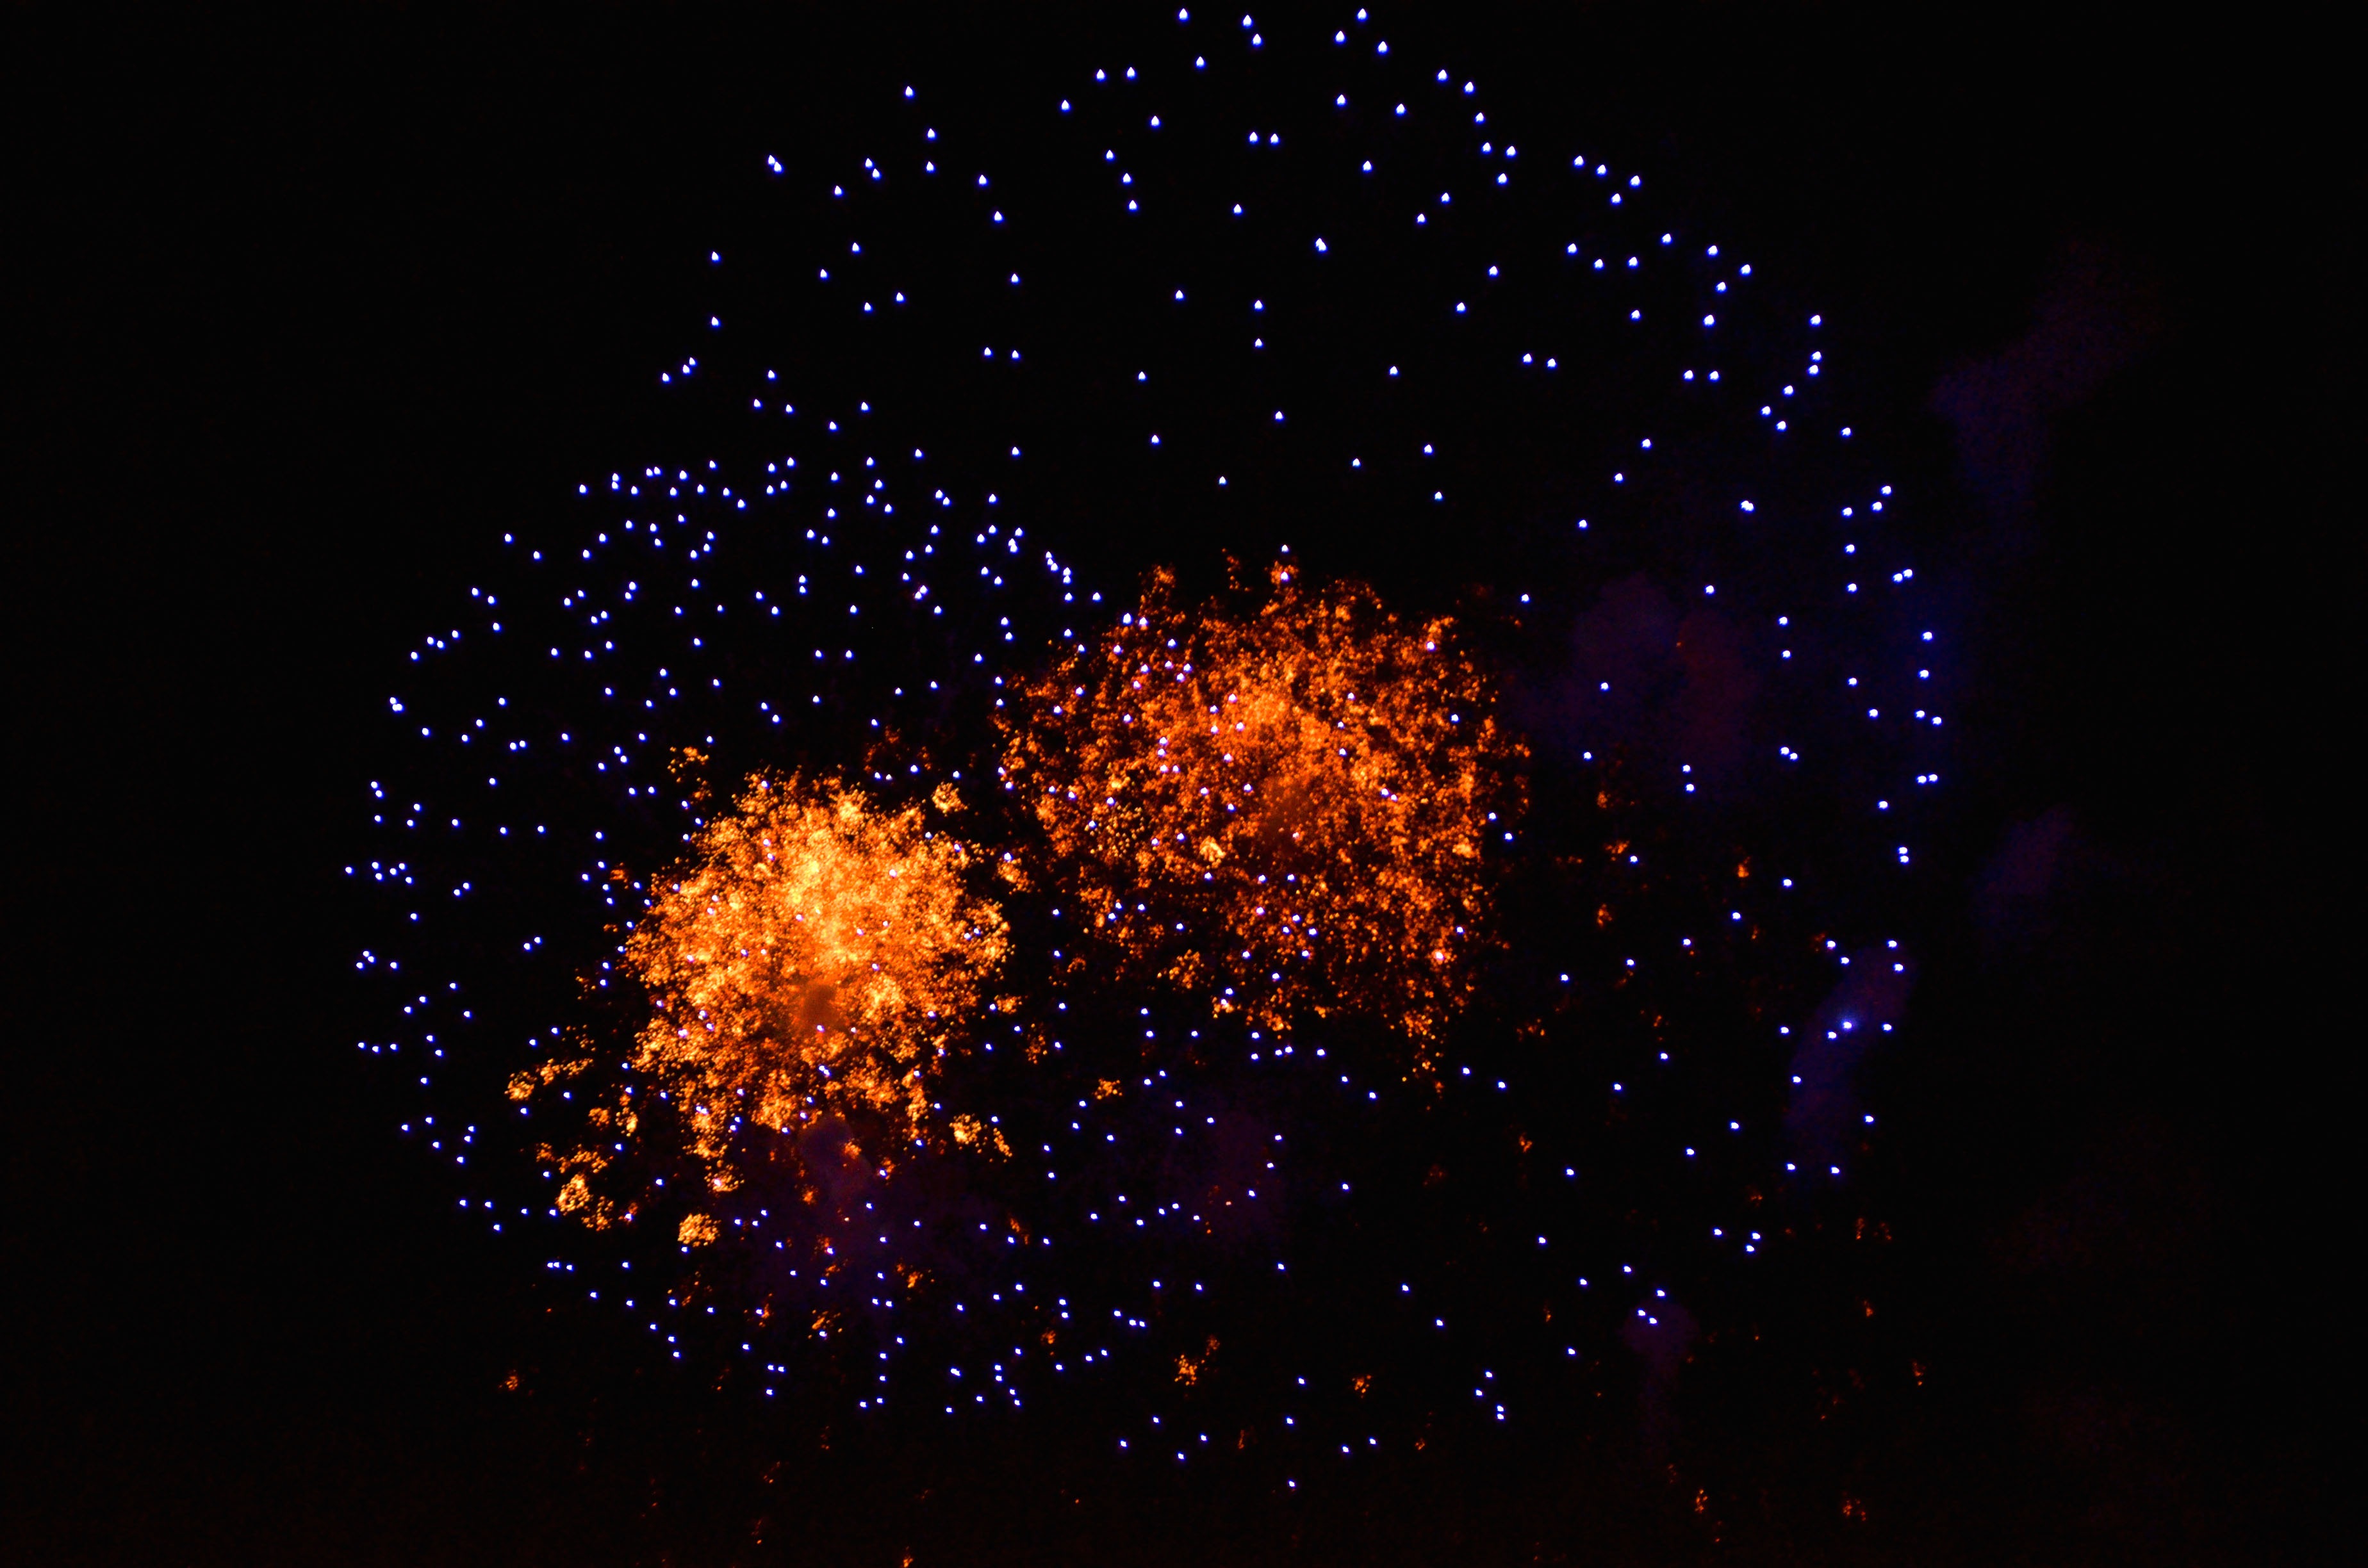
recreation, flame, festival, fireworks, event, firecracker, outdoor recreation